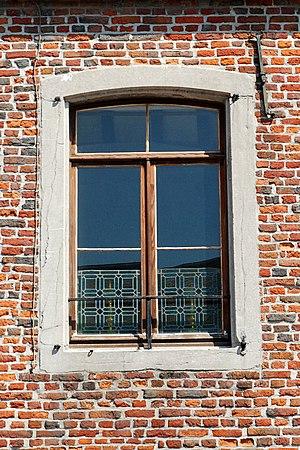
Belgique - Brabant wallon - Genappe - Auberge du Roy d'Espagne
L'auberge du Roy d'Espagne est une ancienne auberge située à Genappe en Belgique connue pour avoir vu passer en 1792, le futur Louis XVIII, frère de Louis XVI, avoir hébergé le duc de Wellington et le prince Jérôme Bonaparte ainsi que pour avoir vu mourir le général français Guillaume Philibert Duhesme le 20 juin, surlendemain de la bataille de Waterloo.